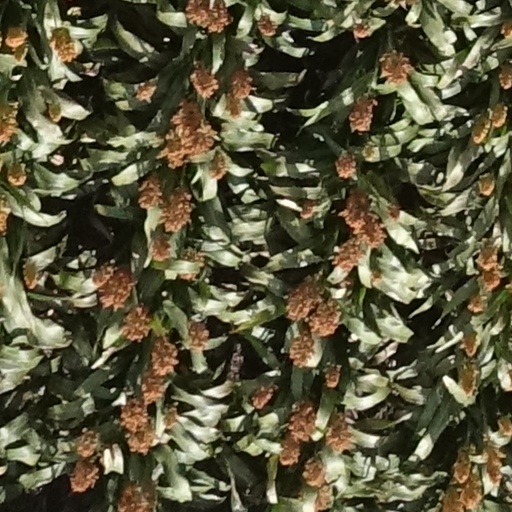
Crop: sorghum